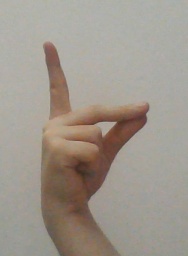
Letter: ta